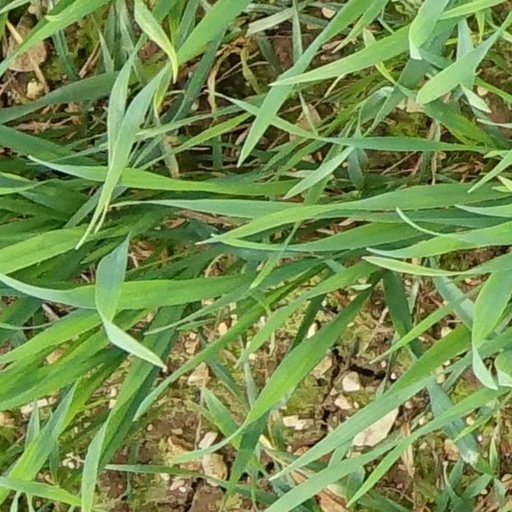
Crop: wheat